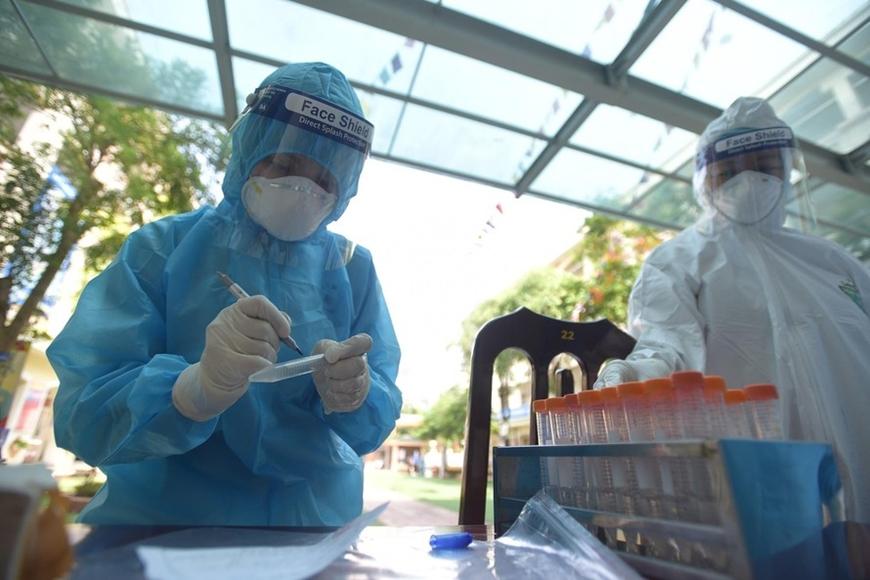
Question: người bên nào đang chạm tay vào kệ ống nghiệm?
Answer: bên phải